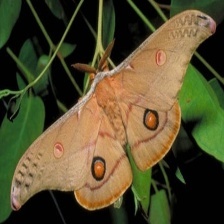
Species: EMPEROR GUM MOTH